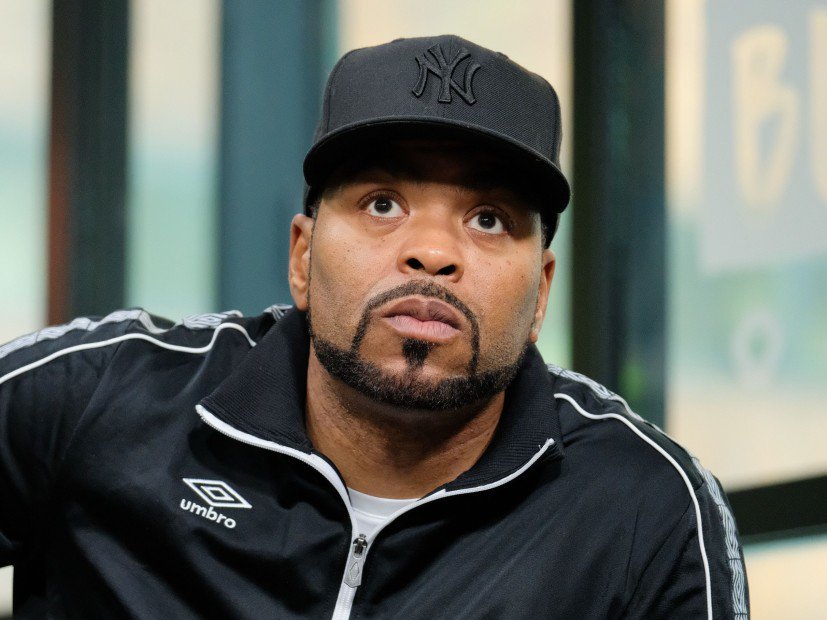
Gender: men